Oxidizing and reducing flames

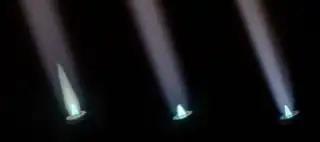
Reducing, neutral and oxidizing oxyacetylene flames.

A flame is affected by the fuel introduced and the oxygen available. A flame with a balanced oxygen-fuel ratio is called a neutral flame. The color of a neutral flame is semi-transparent purple or blue. This flame is optimal for many uses because it does not oxidize or deposit soot onto surfaces.